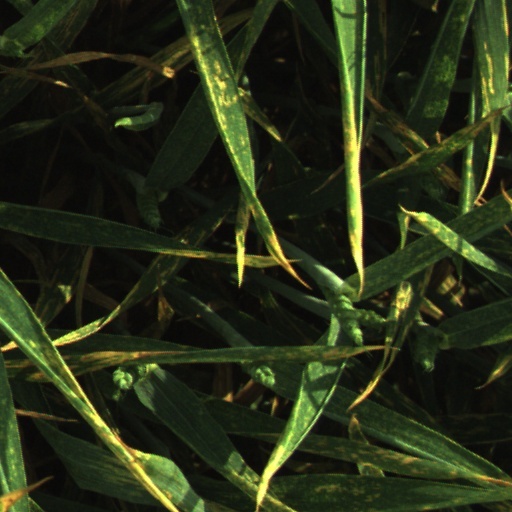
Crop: wheat